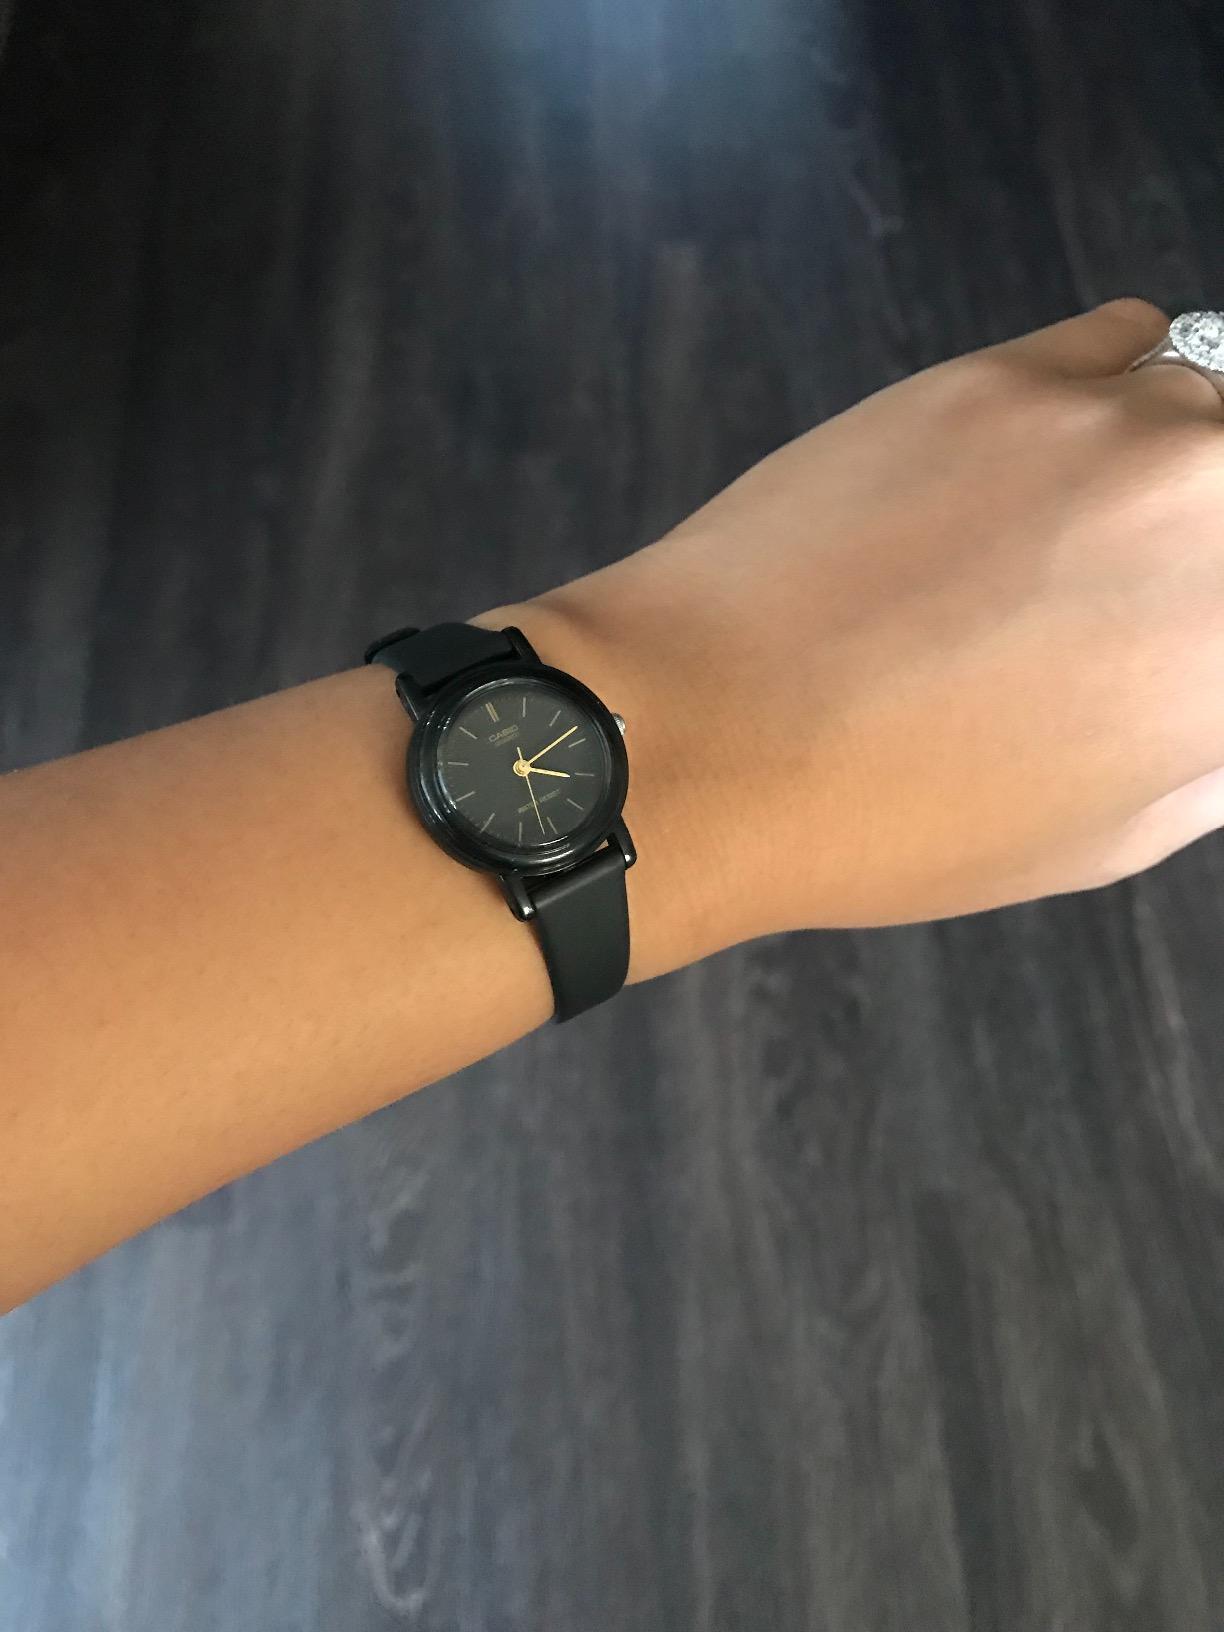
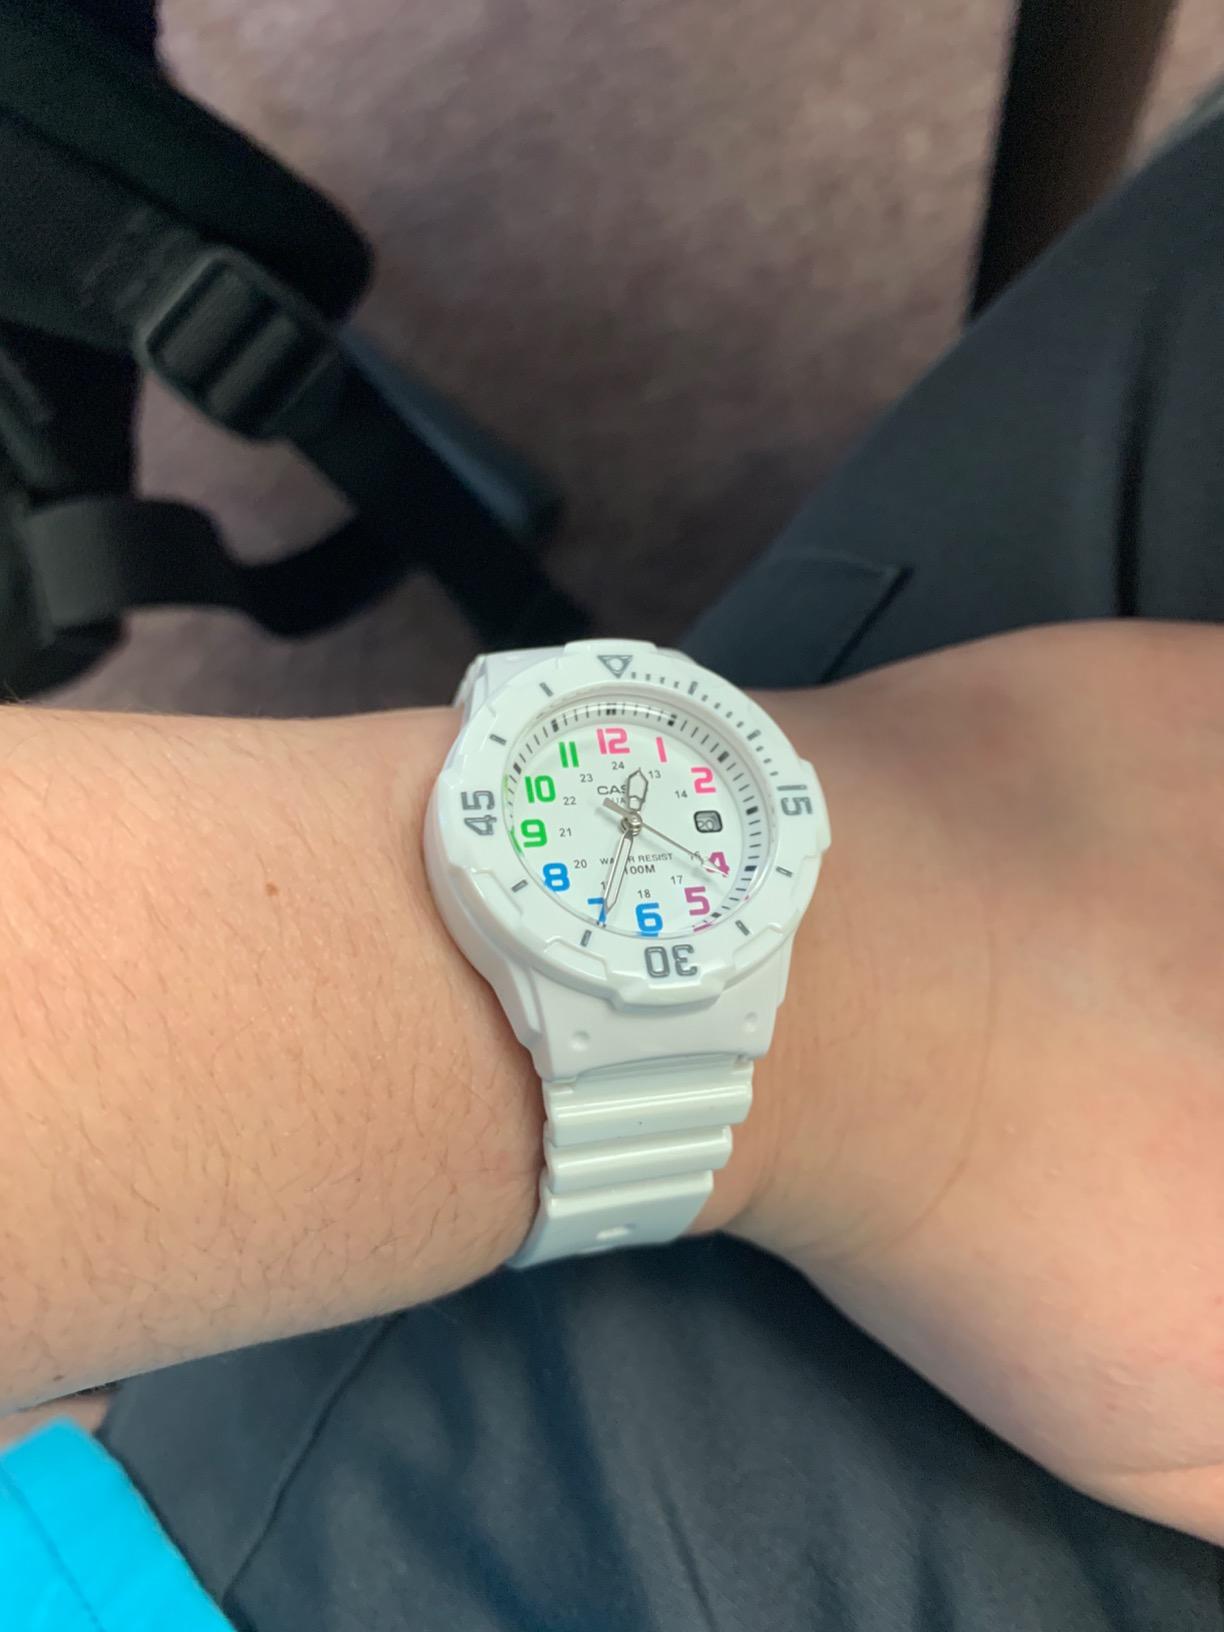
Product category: accessories_watch
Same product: no